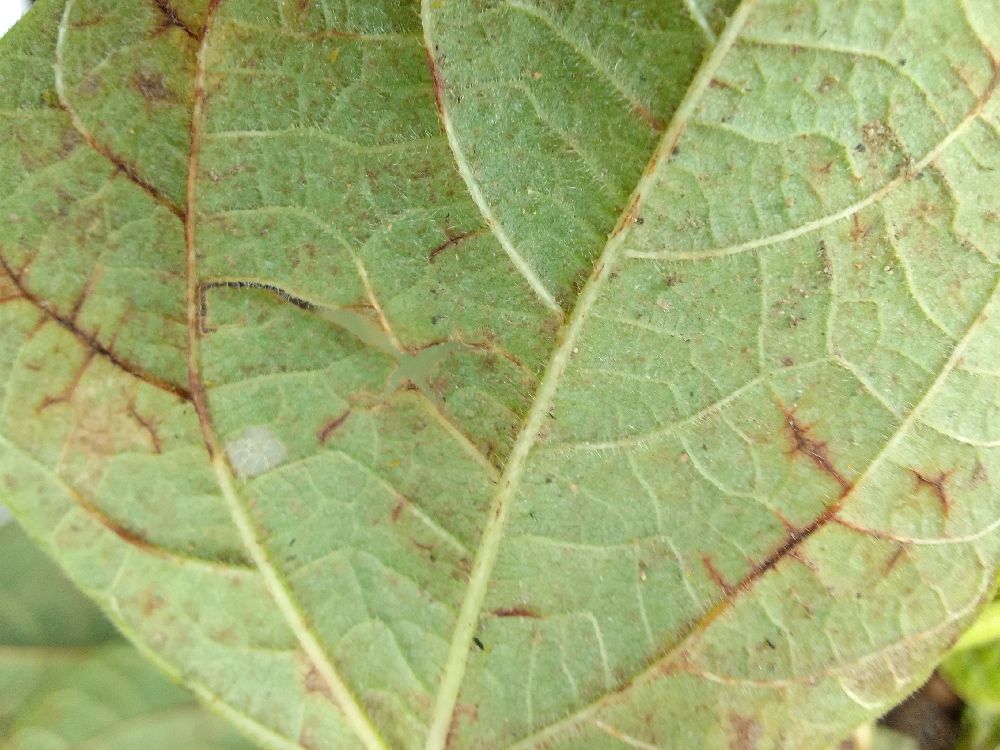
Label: anthracnose